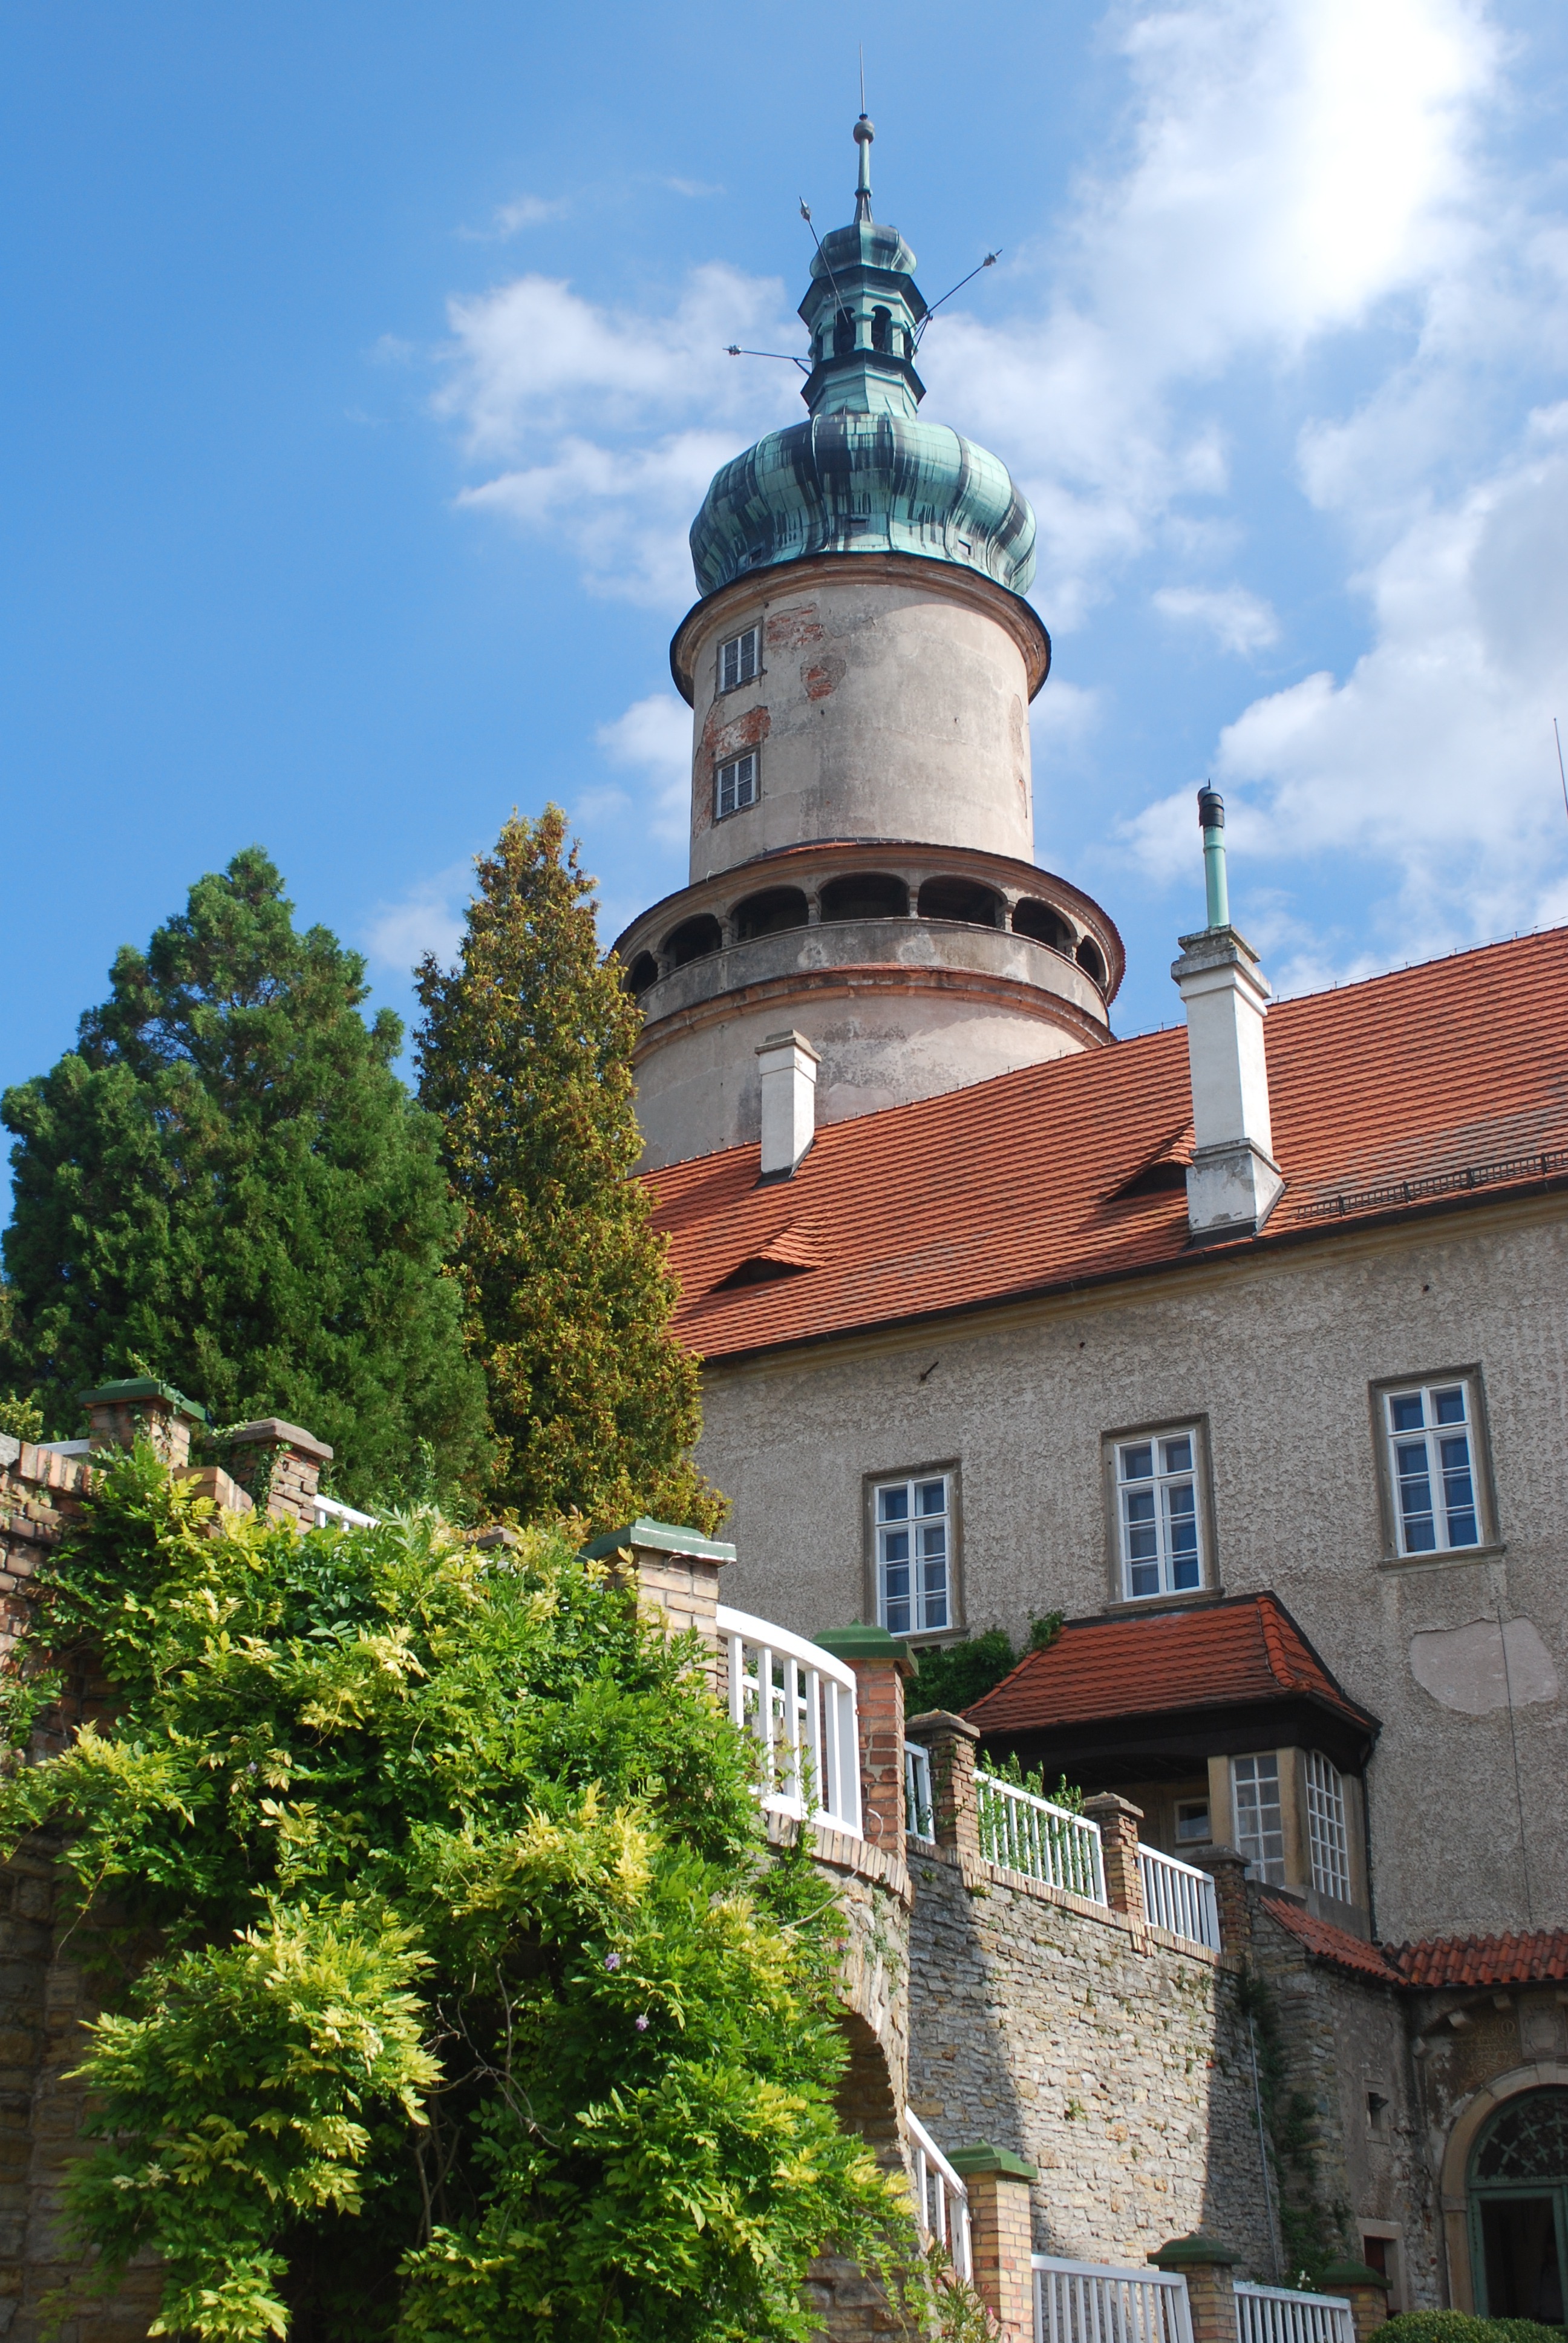
architecture, town, building, chateau, tower, castle, landmark, church, place of worship, steeple, monastery, renaissance, bohemia, nove mesto nad metuji